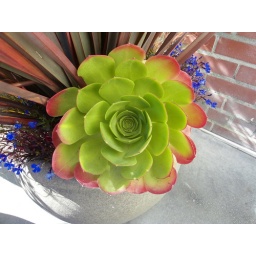
Researching some flowers and plants in golden gate park at the conservatory of flowers.